Washington Kastles

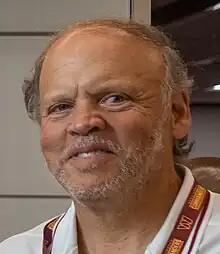
The Kastles were founded by local entrepreneur Mark Ein

The Washington Kastles were founded by local entrepreneur Mark Ein on February 14, 2008, where they finished 6–8.